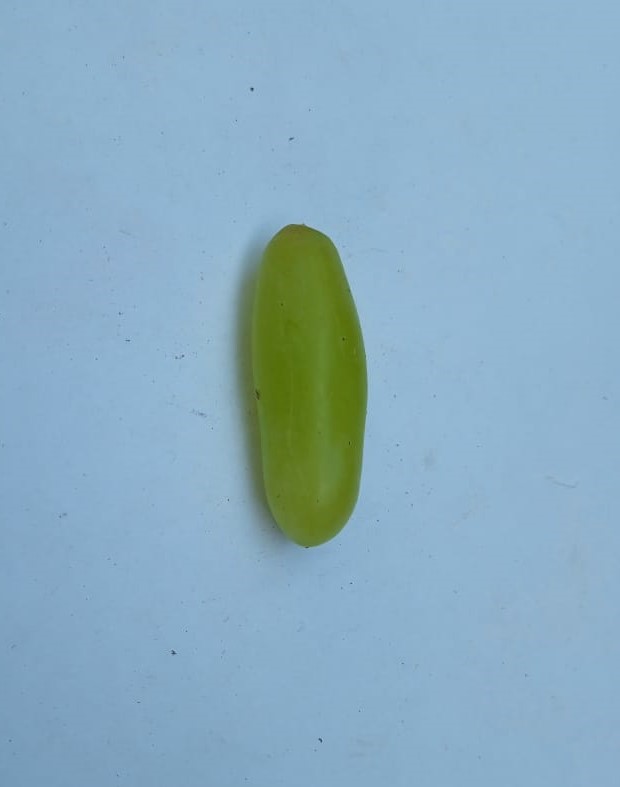
Fruit: grape
Condition: fresh